HMS Jersey (1736)

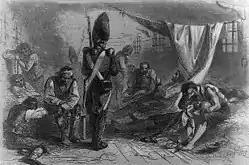
An illustration of "Jersey" during her time as a prison ship.

In March 1771, the aging "Jersey" was converted into a hospital ship. In the winter of 1779, she was hulked and converted again into a prison ship in Wallabout Bay, New York, which would later become the Brooklyn Navy Yard. There, she was used by the British to house Patriot prisoners of war, who primarily consisted of captured Continental Army soldiers. The conditions in which the prisoners onboard "Jersey" were kept were abysmal; men were crammed below decks with no natural light or fresh air, and the inability of Patriot forces to supply adequate food meant daily rations given to them were meager and insufficient. Up to 1,100 men were imprisoned on board a ship designed for a 400-man complement of sailors, and historians have estimated that roughly 8,000 prisoners were registered by the British as being onboard "Jersey" over the duration of the Revolutionary War.